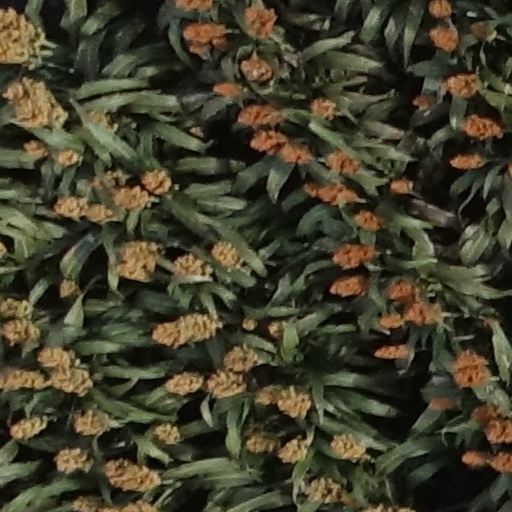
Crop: sorghum